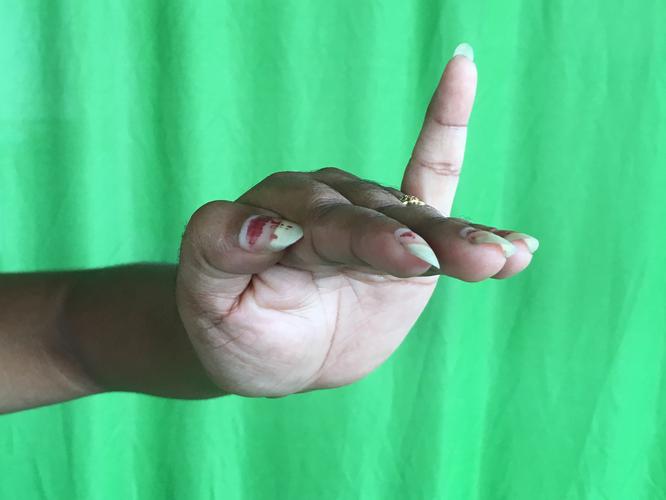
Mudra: Hamsapaksha
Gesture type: double_hand